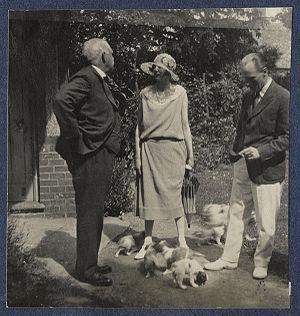
William John Arthur Charles James Cavendish-Bentinck, 6ᵉ duc de Portland, connu sous le nom de William Cavendish-Bentinck jusqu'en 1879, est un propriétaire terrien britannique, un courtisan et un politicien conservateur. Il est maître du cheval entre 1886 et 1892 et de nouveau entre 1895 et 1905.